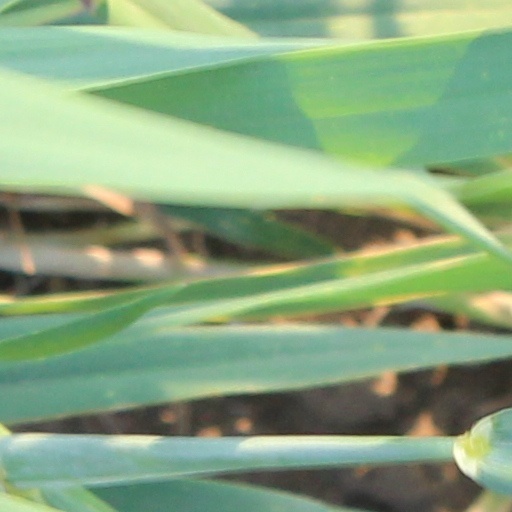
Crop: wheat